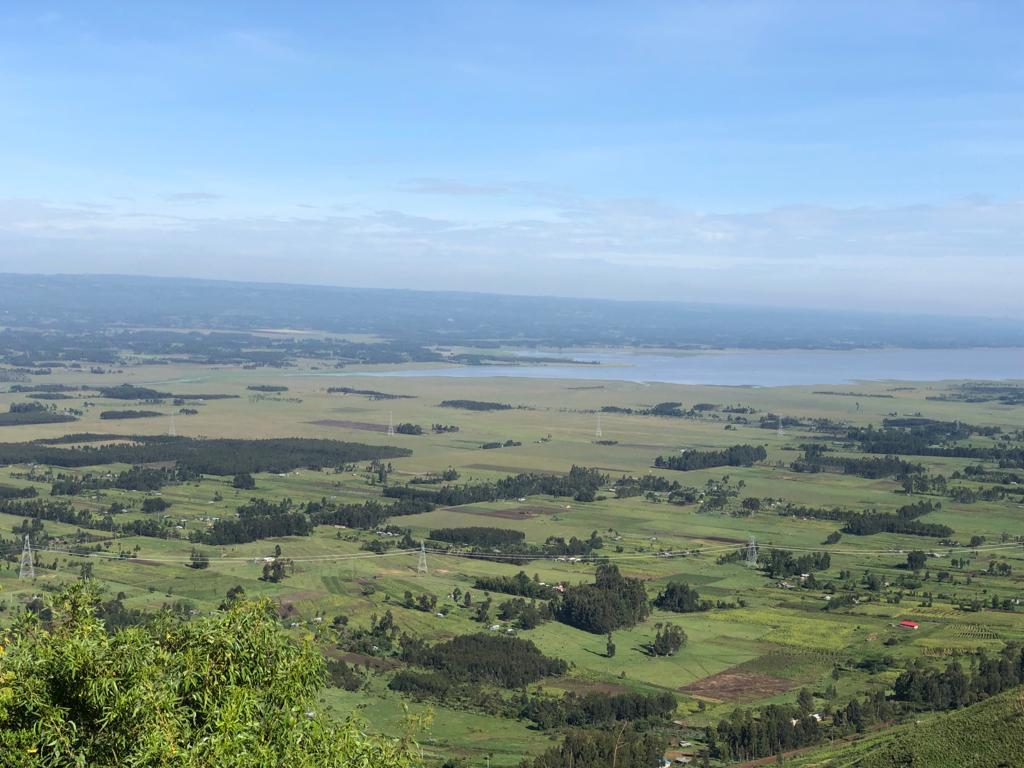
Mbegu bora za mahindi na maharage zilizotengenezwa viwandani ambazo zimehifadhiwa kwenye mifuko ya karatasi ambapo zikipandwa na kuota hukua haraka na kutoa mazao mengi kwa muda mfupi.